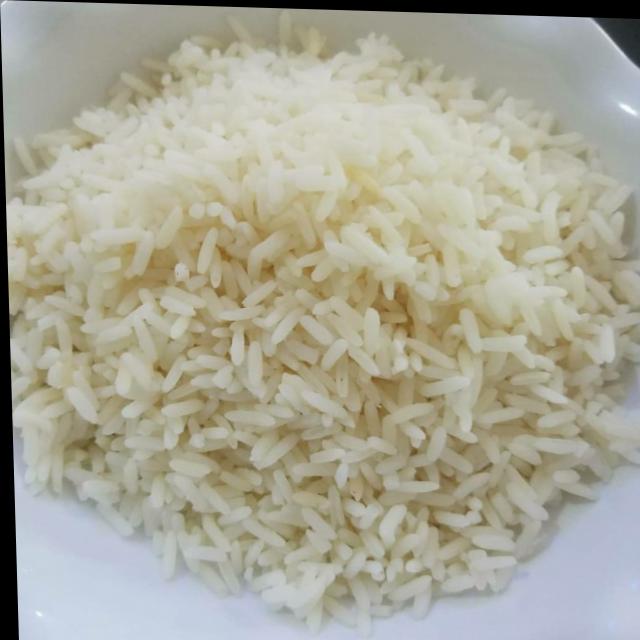
Dish: white_rice